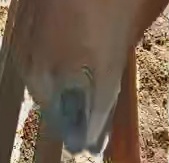
Face region: mouth_nostrils (mouth_chin_nostrils_and_profile)
Pain indicator: moderately_present